South Staffordshire Railway

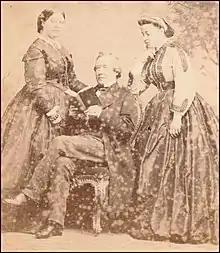
John Robinson McClean with his wife and eldest daughter

In 1849 with the main line only just completed, John Robinson McClean, the engineer to the SSR company, together with supporting business people, approached the SSR with an offer to lease the railway. The LNWR and MR were substantial shareholders and were opposed to the arrangement, fearing that the line would ally itself with competitors, but the majority of the shareholders considered that the offer was advantageous to them, and the idea was approved.